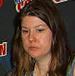
Age: 38